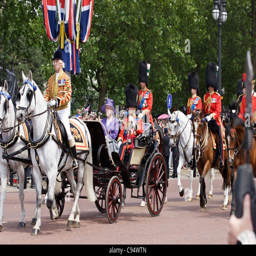
monarch and noble person traveling by horse carriage during event